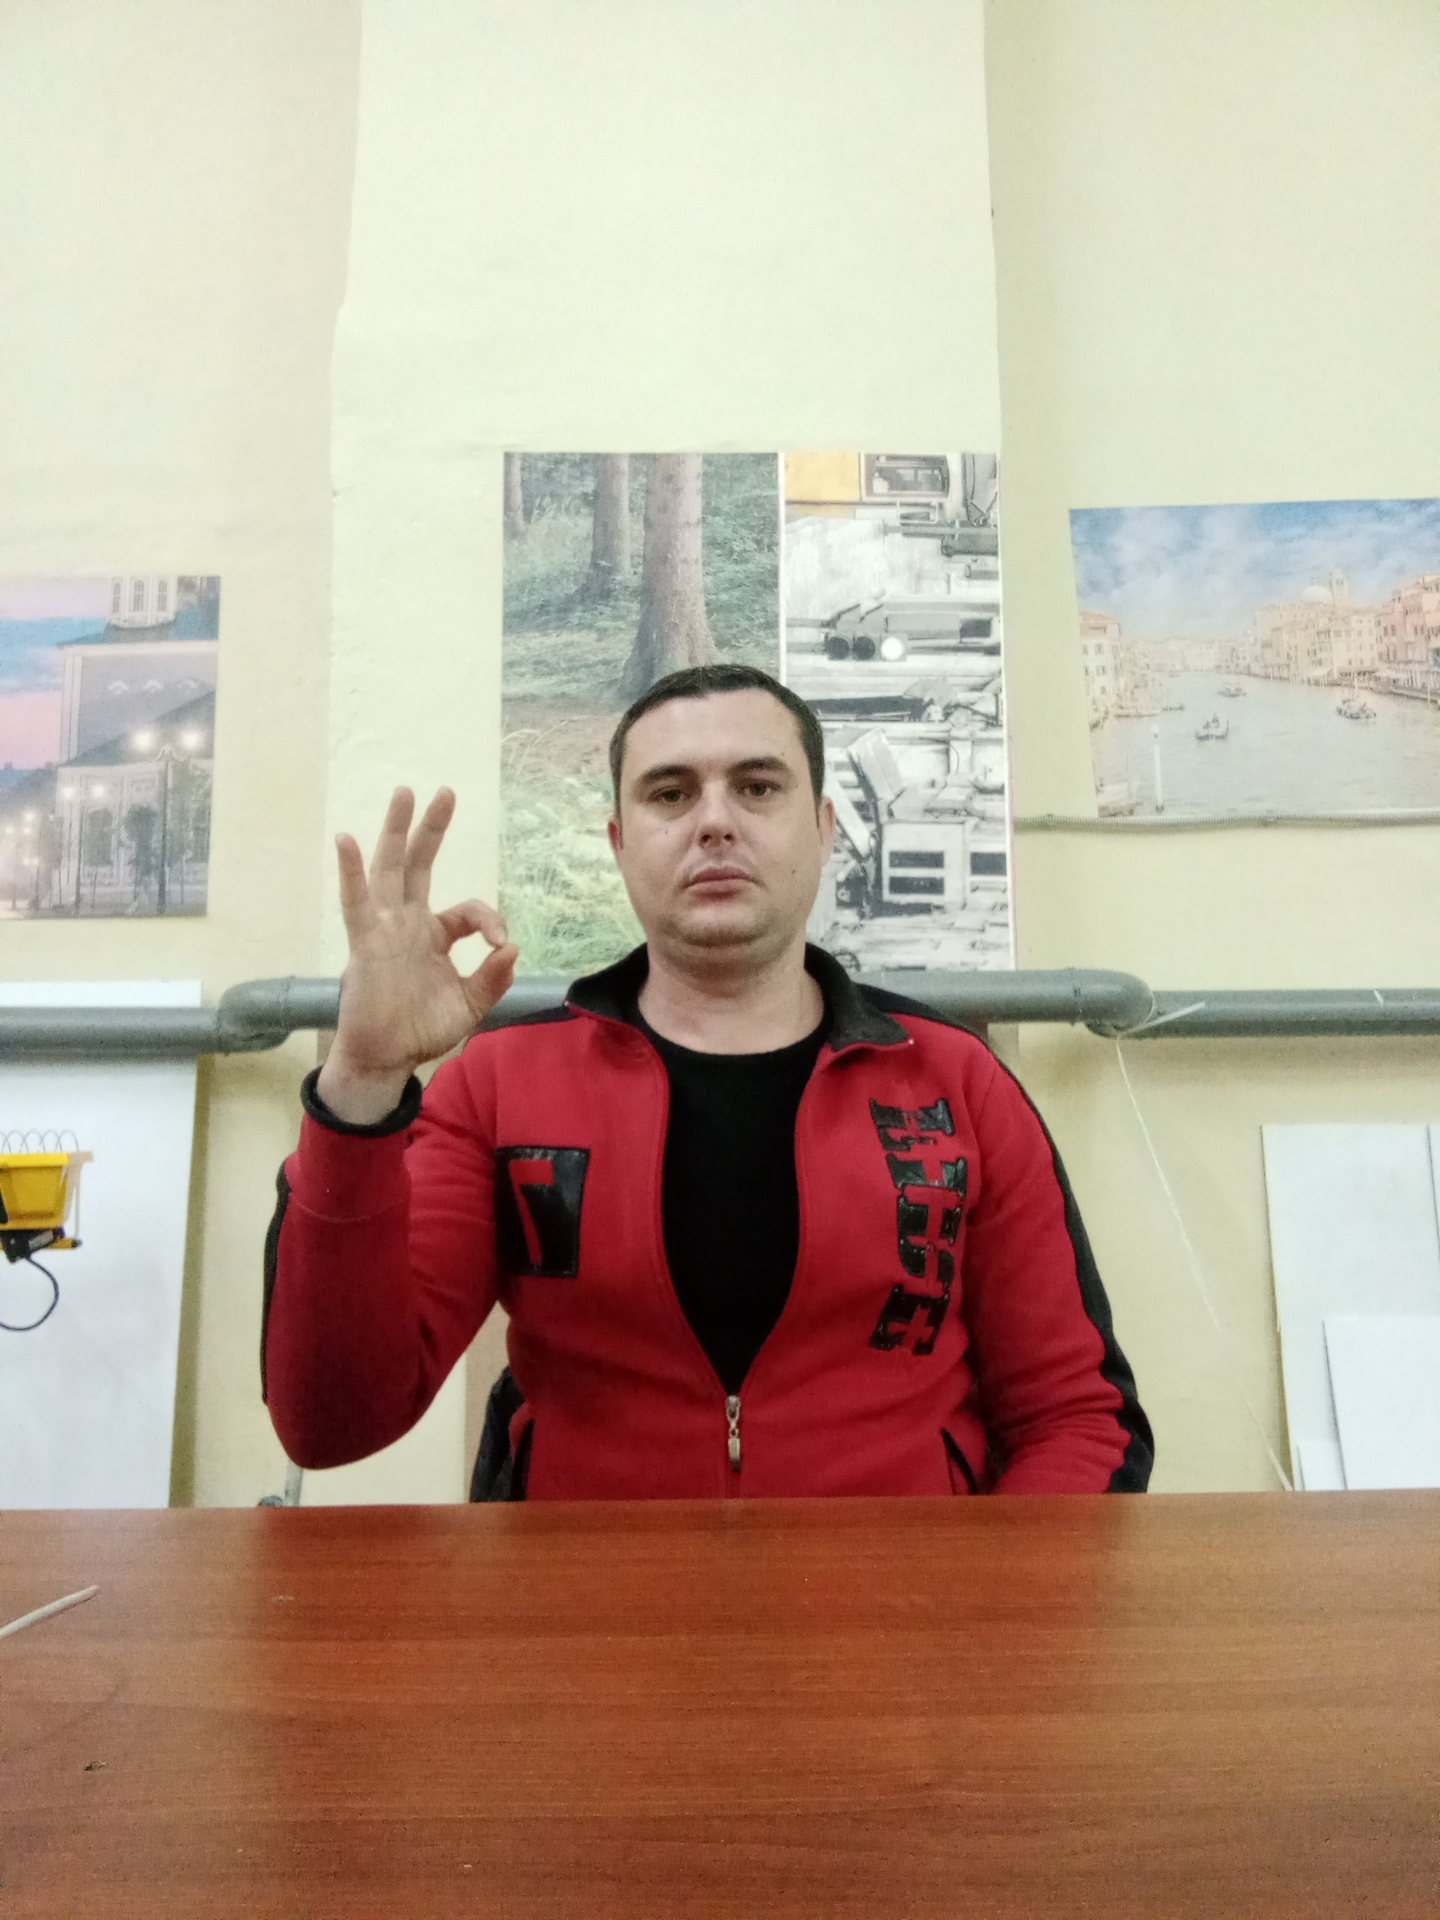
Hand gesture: ok